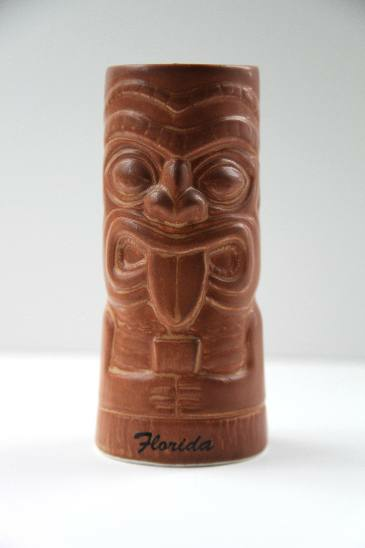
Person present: No